Anodonthyla

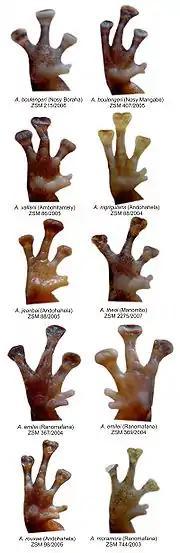
Views of palmar surfaces of males of various "Anodonthyla" species, showing relative size and degree of separation of first finger and prepollex.

One of the most obvious morphological synapomorphies of the genus is the presence, in males only, of a large prepollex that runs along the first finger and generally is closely connected to the first finger over most of its length. Correlated to this character, in males and females, the first finger is very short compared to other cophylines. This is true even of the extremely miniaturised species "Anodonthyla eximia" described in 2019.